Traunstein station

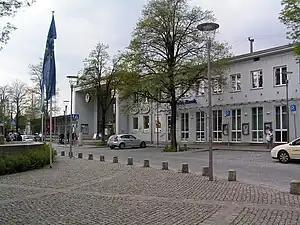
Street view of the station building

Traunstein station is the only station of the large district town of Traunstein in the German state of Bavaria. It has four main line platform tracks and two bay platform tracks and is classified by Deutsche Bahn as a category 4 station. The station is a rail junction and is located on the Rosenheim–Salzburg, Traunstein–Ruhpolding, Traunstein–Waging and Traunstein–Garching lines.